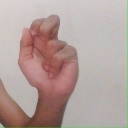
अक्षर: ढ